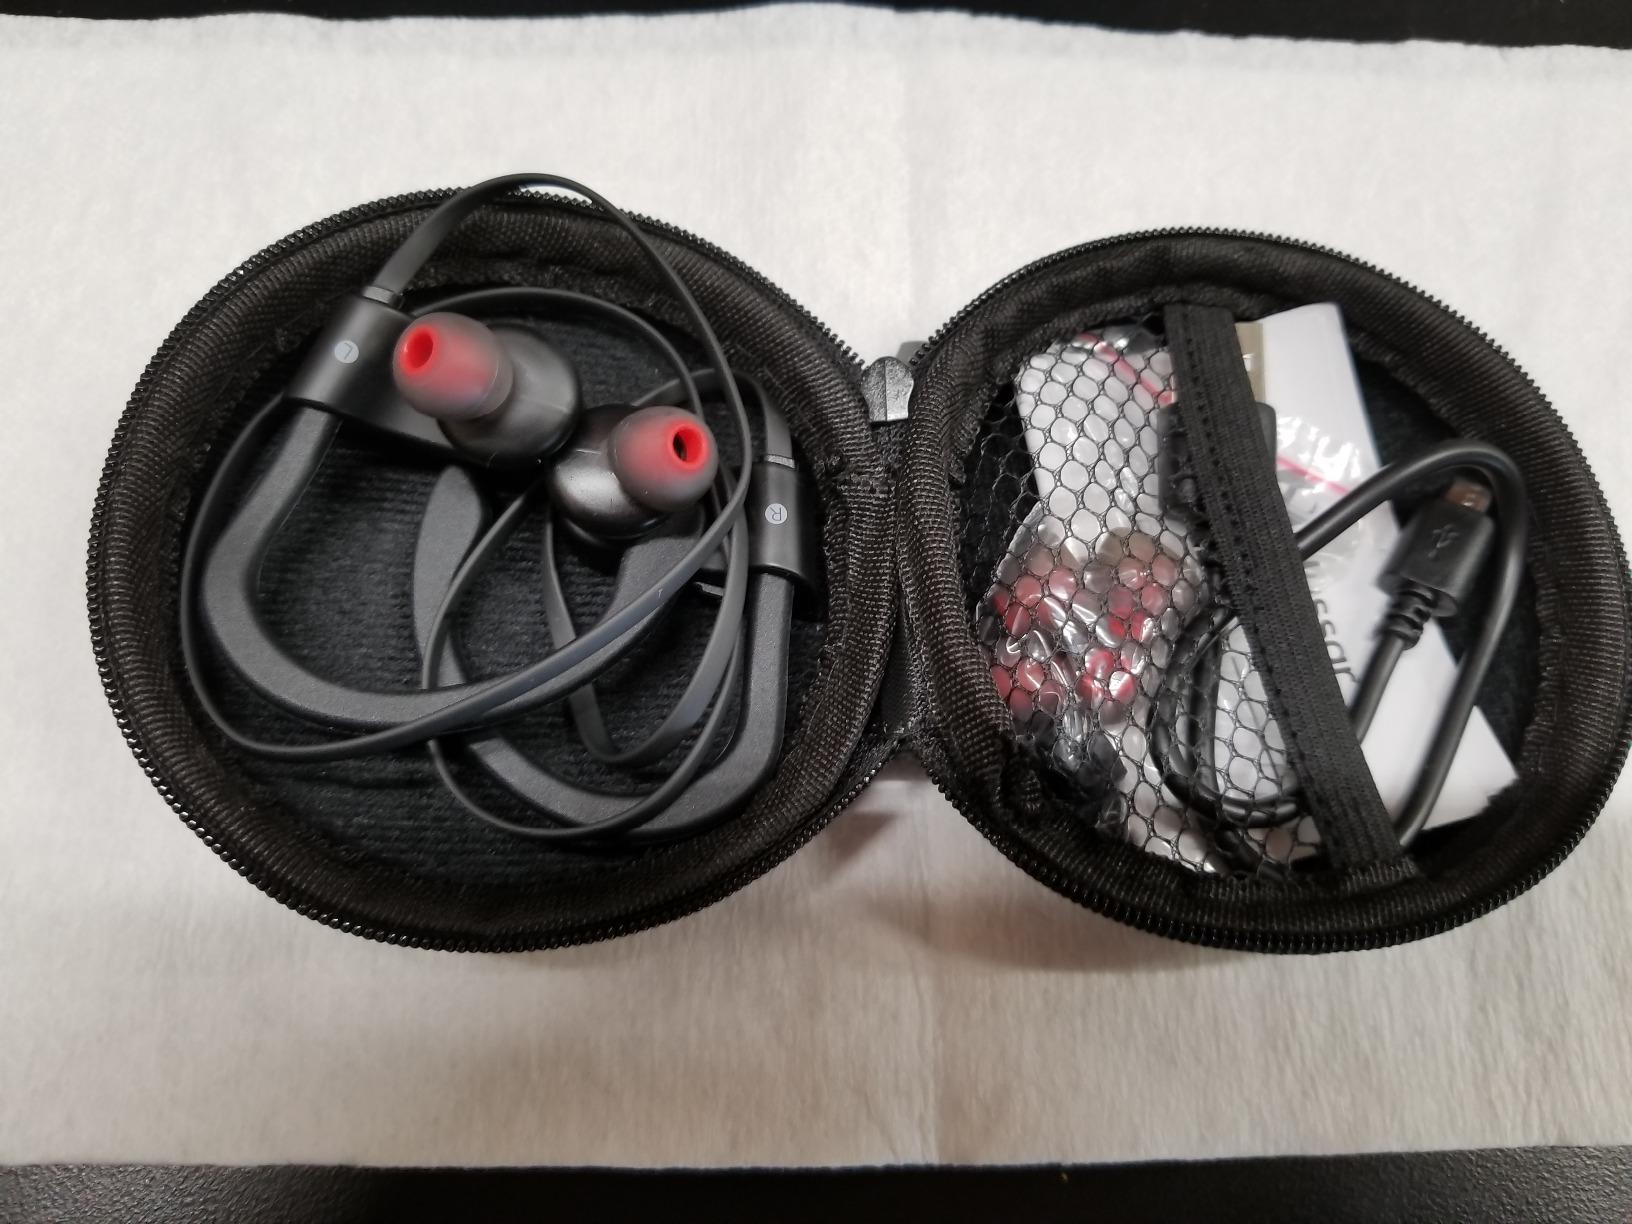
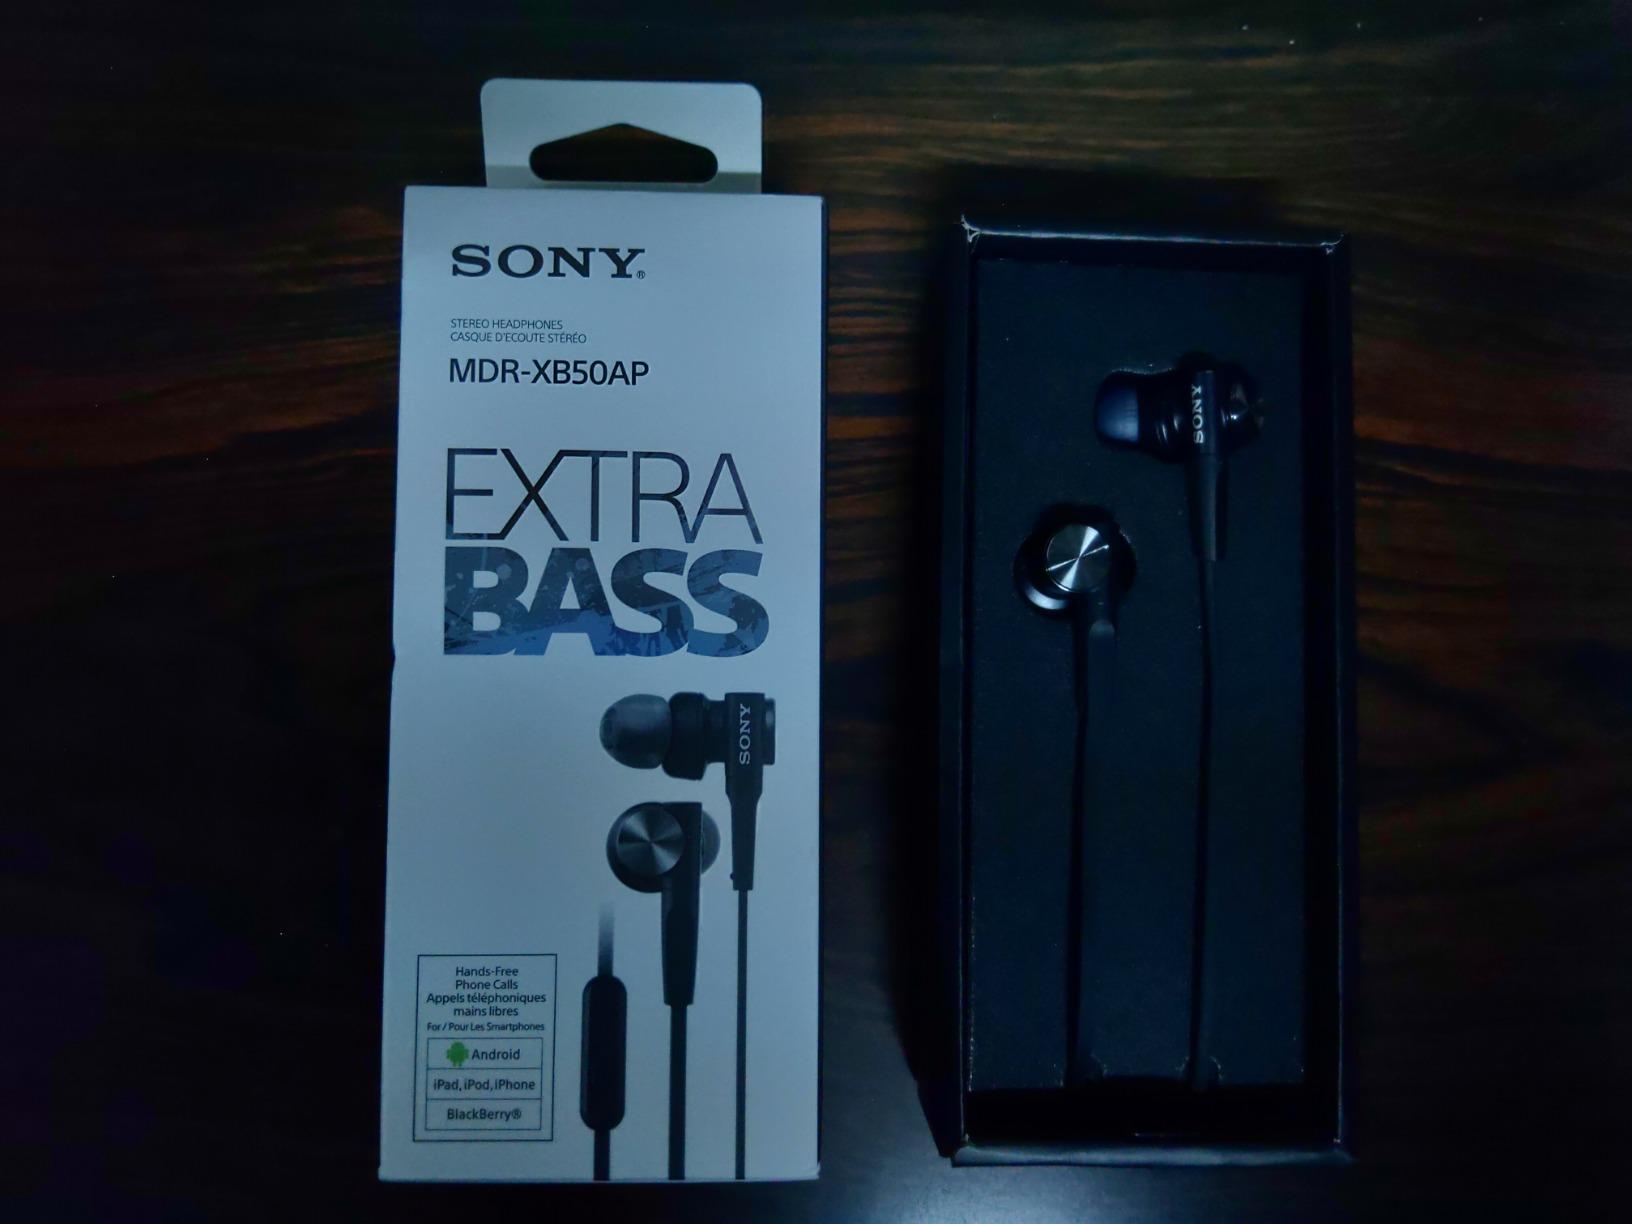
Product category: headphones
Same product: no